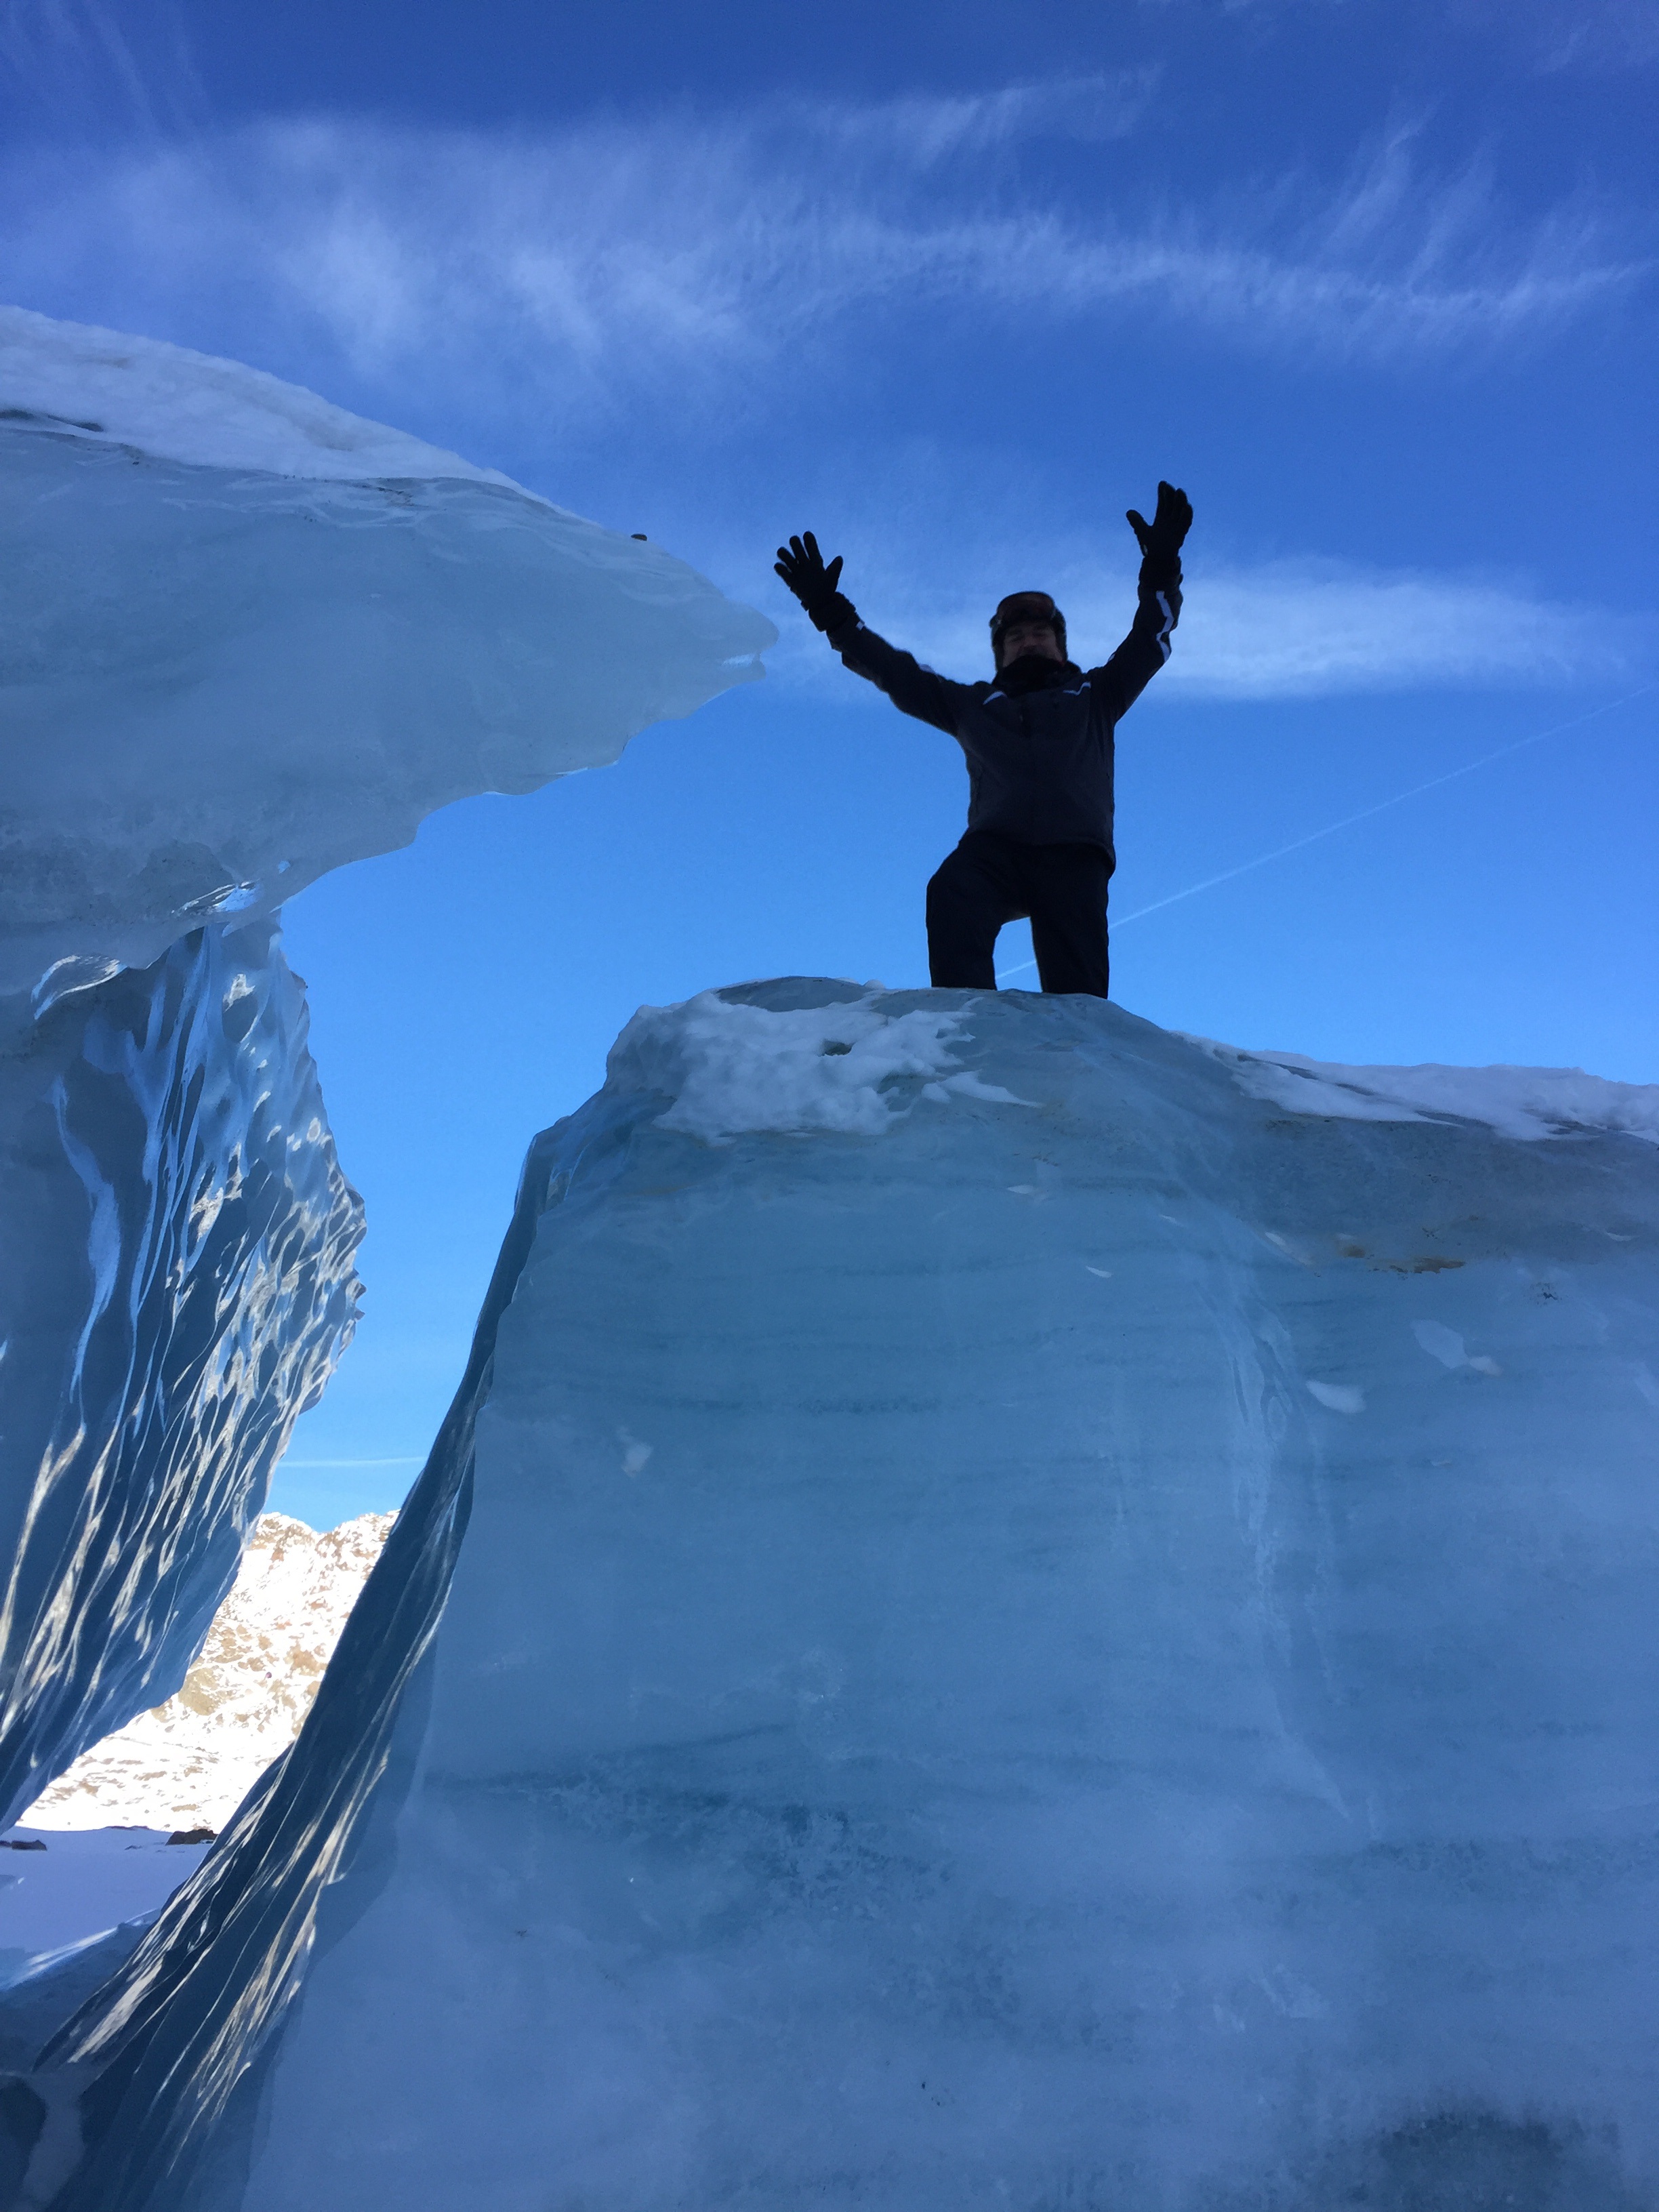
mountain, snow, winter, adventure, mountain range, recreation, ice, glacier, snowy, alpine, blue, extreme sport, terrain, summit, austria, mountaineering, winter sport, sports, alps, icy, wintry, high mountains, snow landscape, ski touring, ski mountaineering, high glacier, outdoor recreation, ski resort kaunertal glacier, mountainous landforms